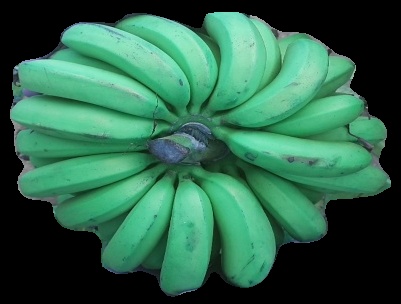
Variety: pachbale
Grade: grade2